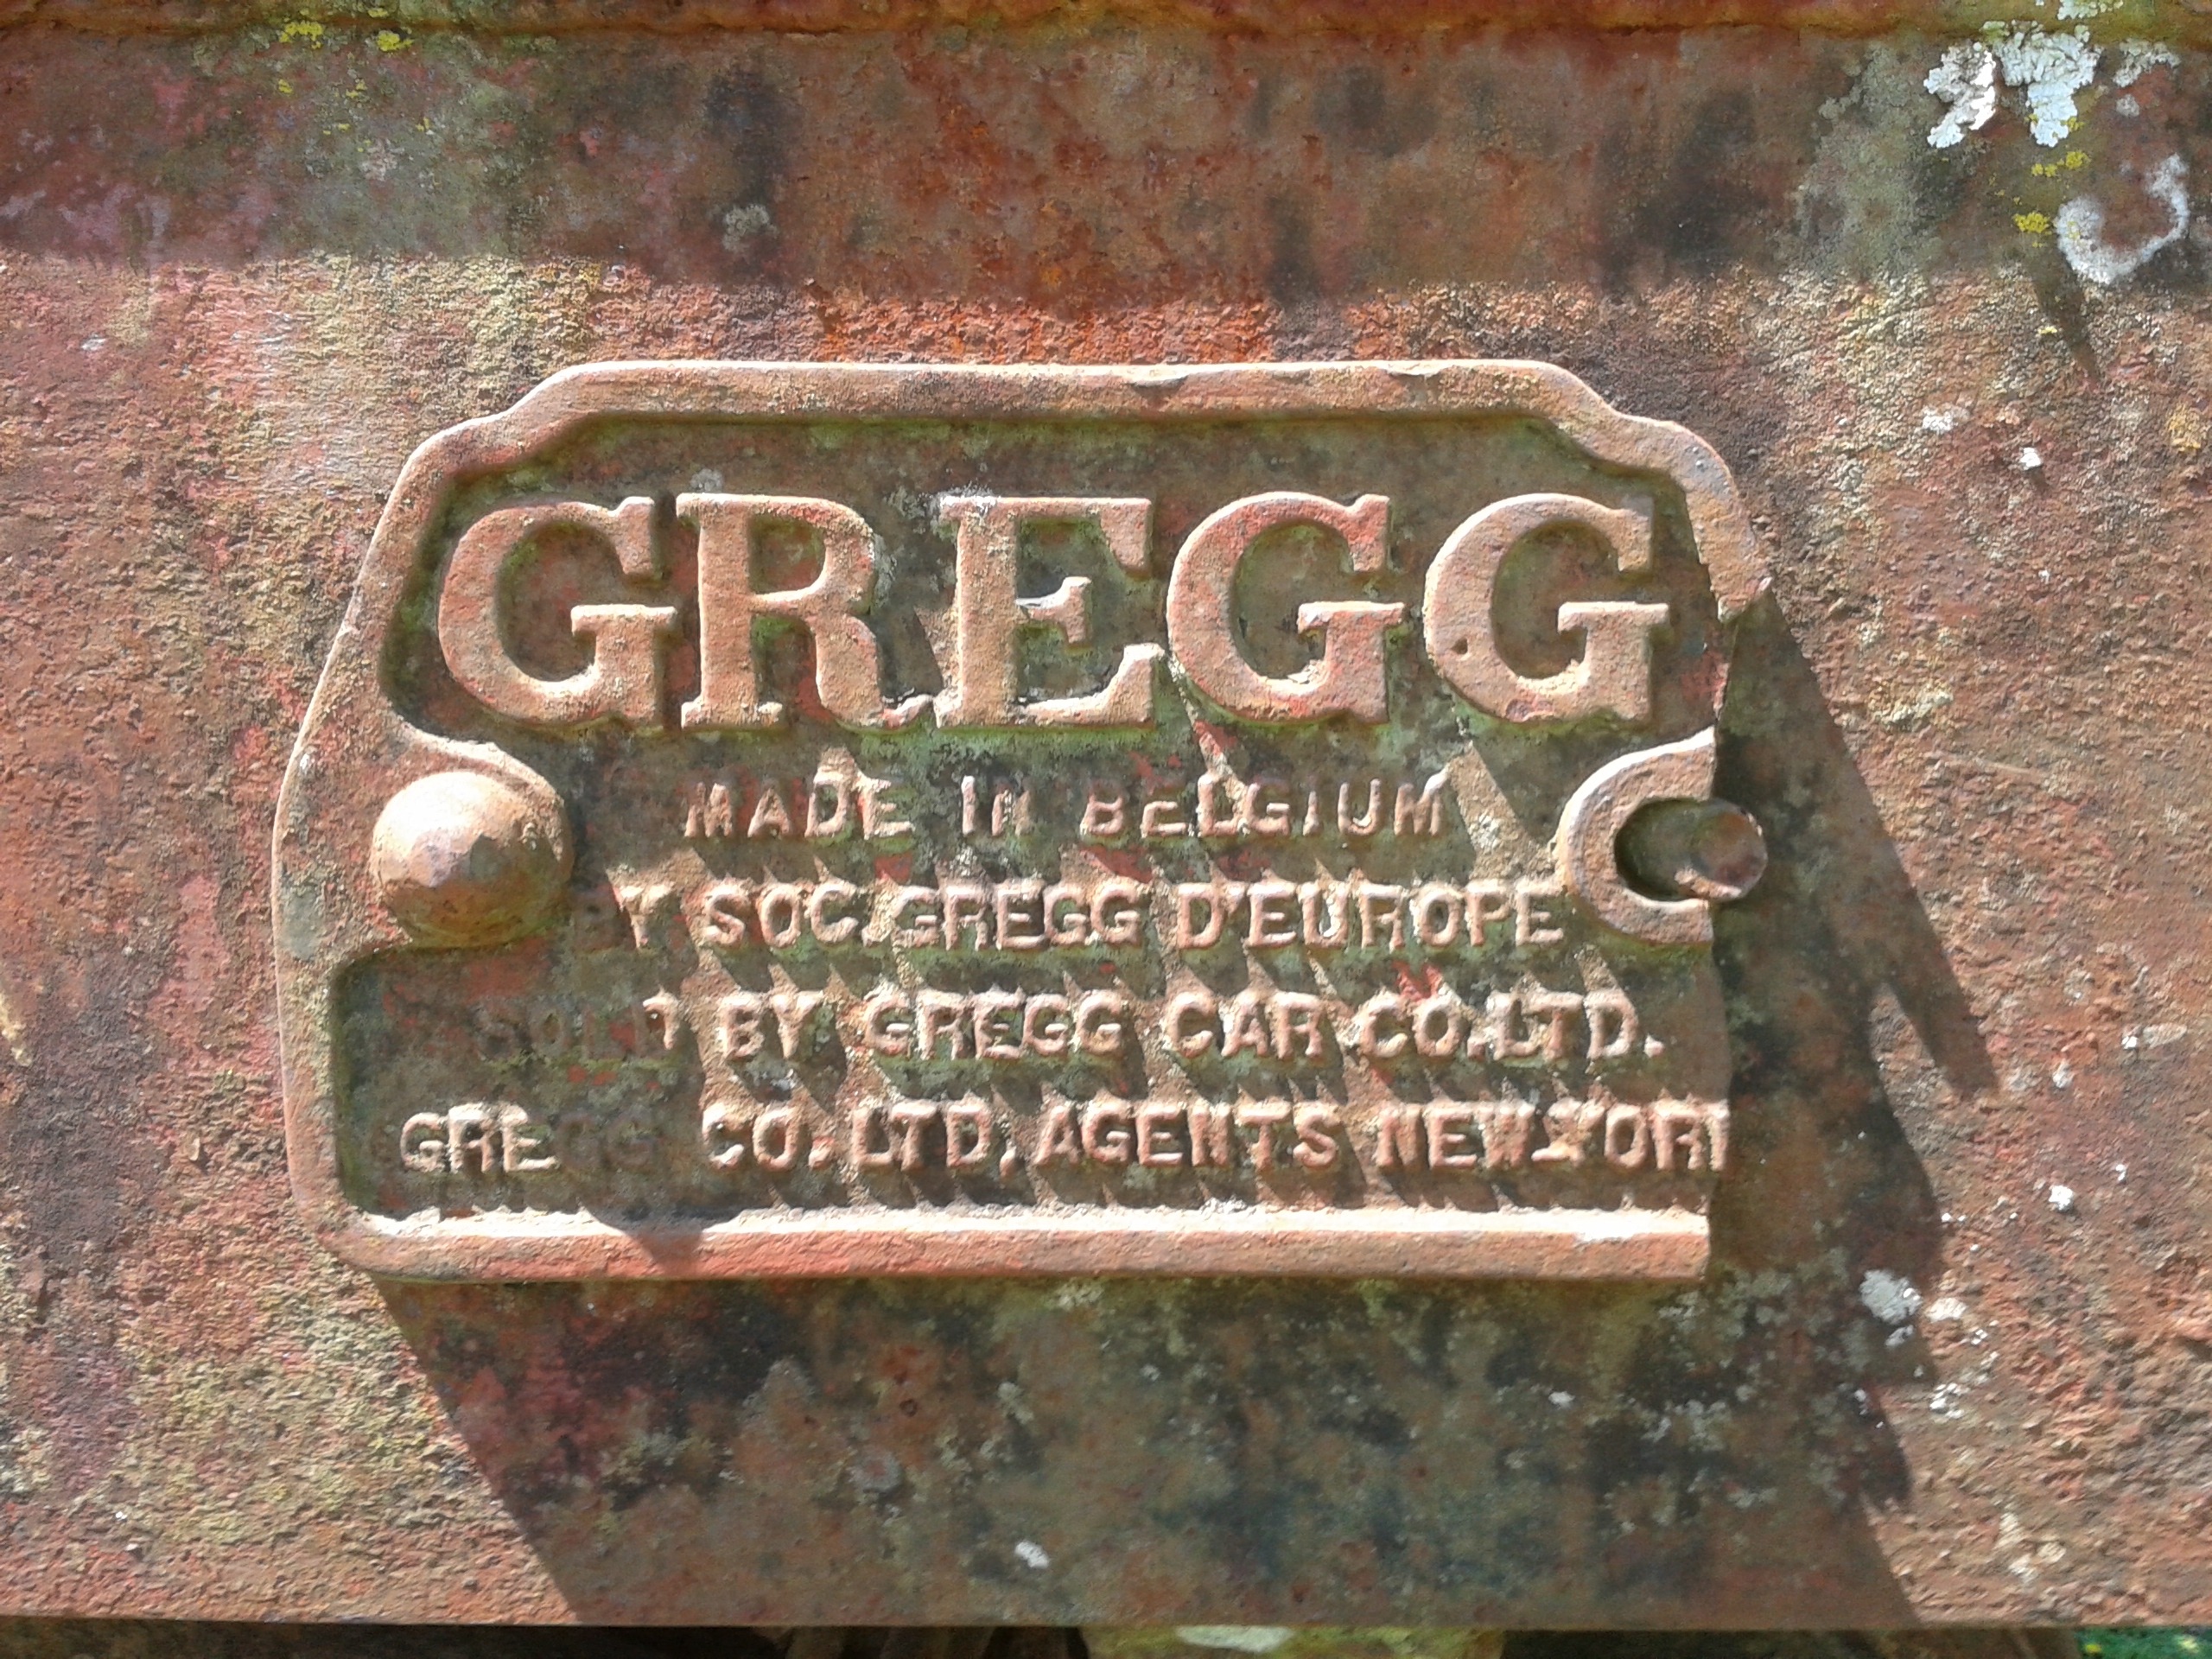
train, grave, memorial, headstone, anthony, manufacturer, carlos, ancient history, commemorative plaque, lopez